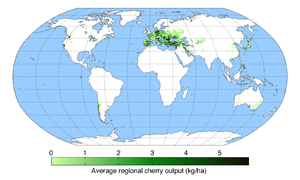
La cerise est le fruit comestible du cerisier. Il s'agit d'une drupe, de forme sphérique, de couleur généralement rouge plus ou moins foncé jusque noire, plus rarement jaune. Ce petit fruit compte environ 50 calories pour 100 grammes. La fleur est généralement blanche.